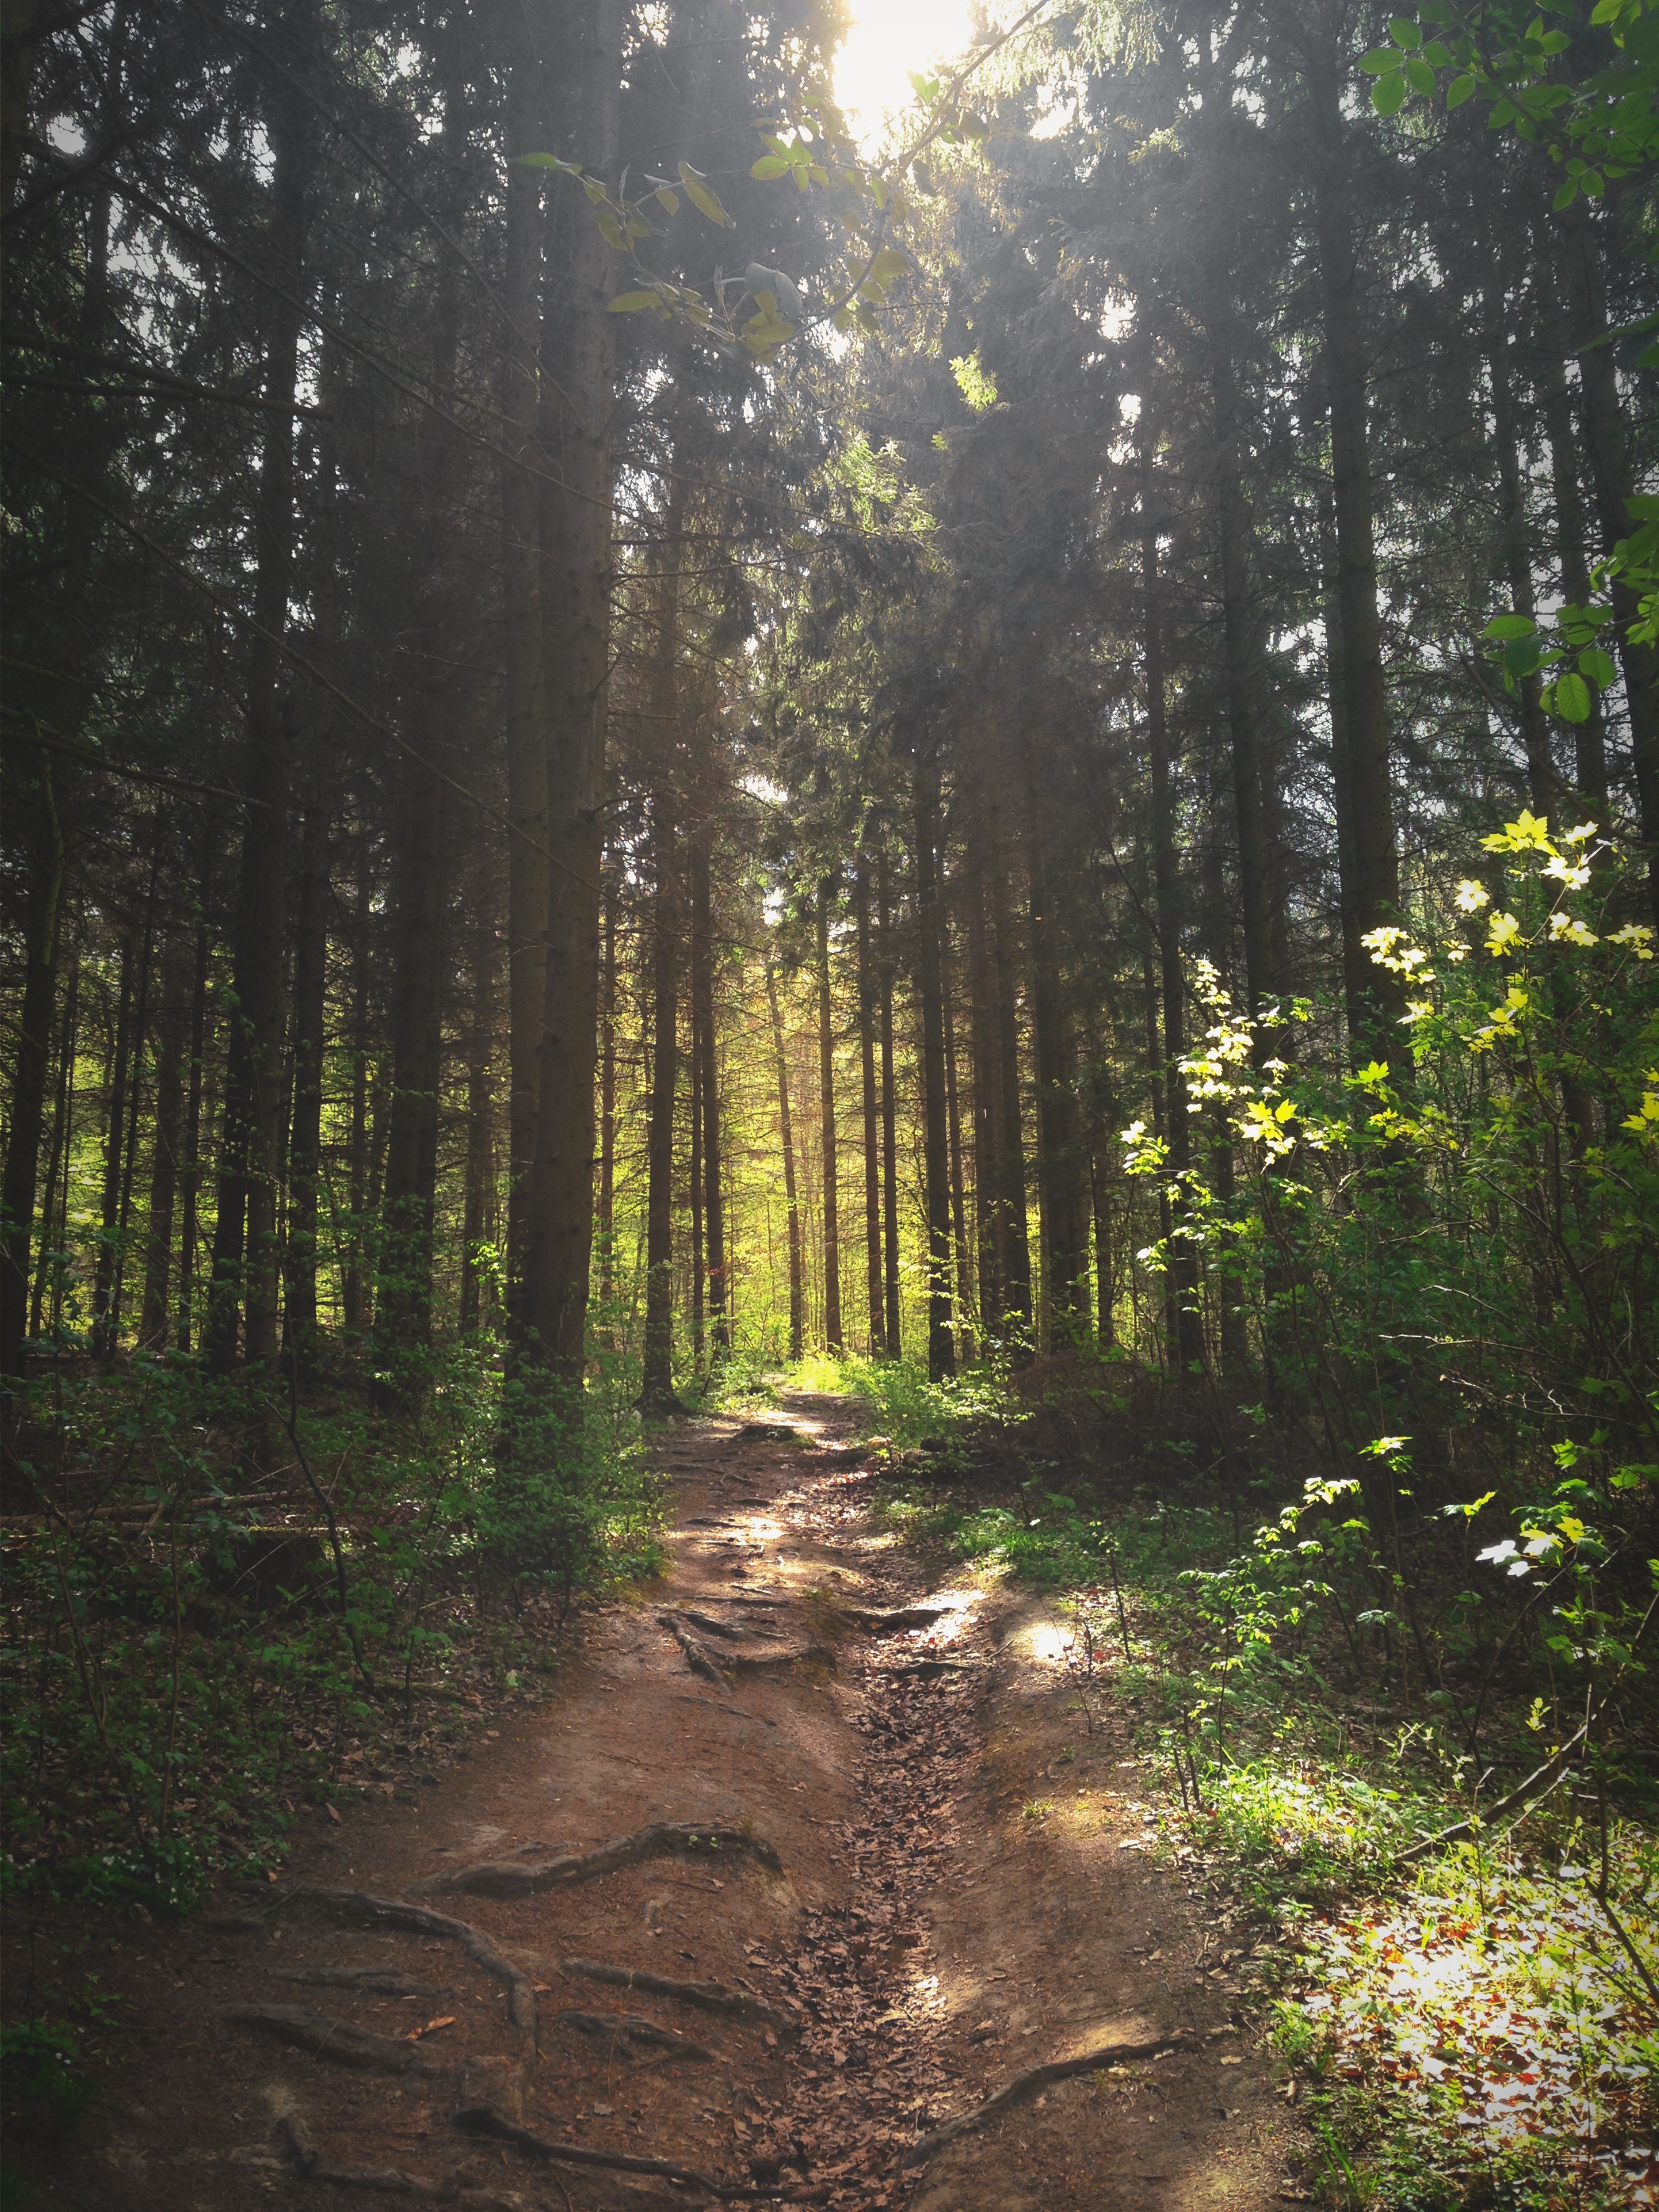
tree, nature, forest, wilderness, plant, trail, sunlight, morning, leaf, jungle, autumn, woodland, habitat, ecosystem, old growth forest, natural environment, geographical feature, atmospheric phenomenon, woody plant, temperate broadleaf and mixed forest, temperate coniferous forest